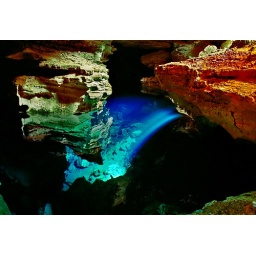
Chapada Diamantina. Bahia Brazil. The water is blue by the presence of calcium carbonate